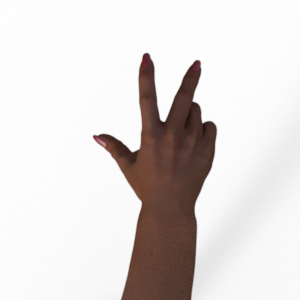
Label: scissors